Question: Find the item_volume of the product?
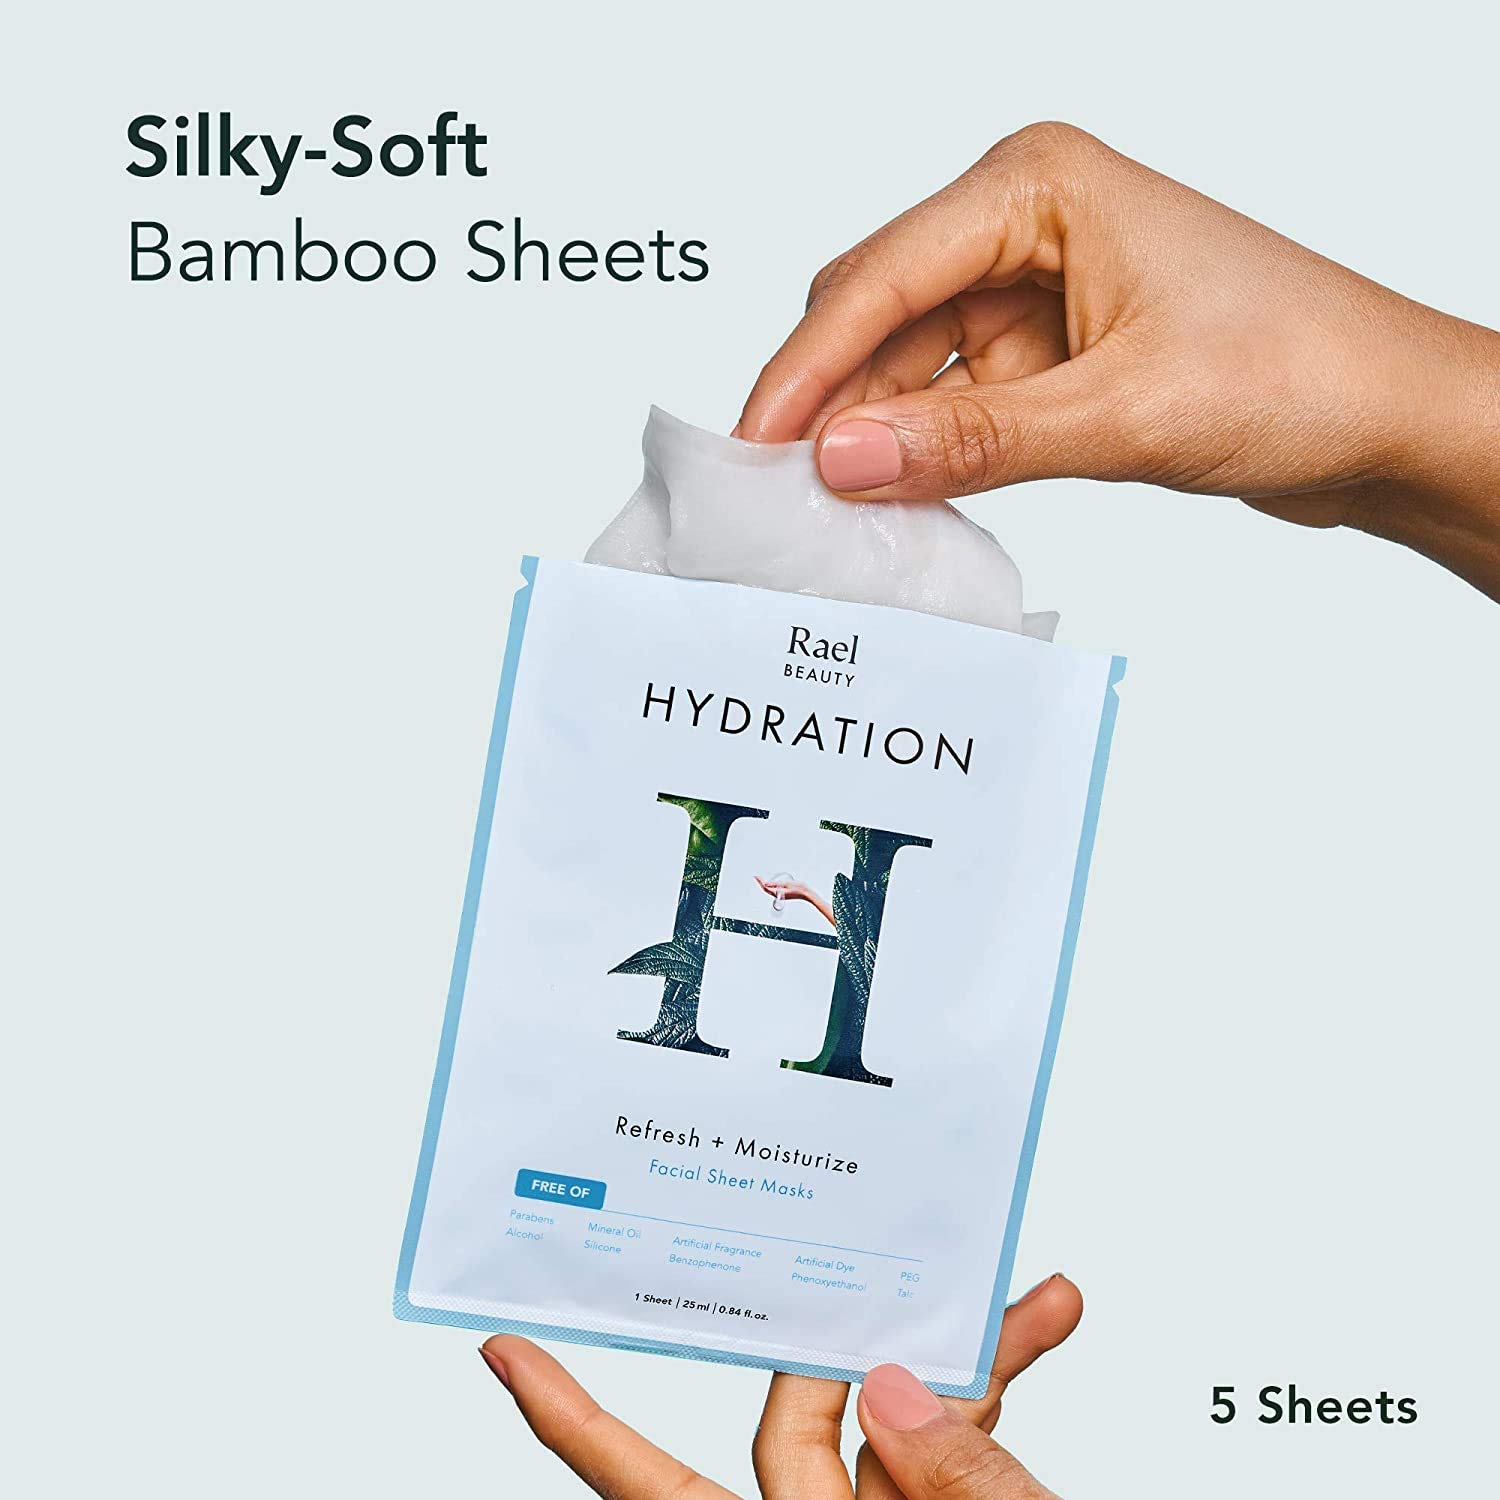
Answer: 25.0 millilitre